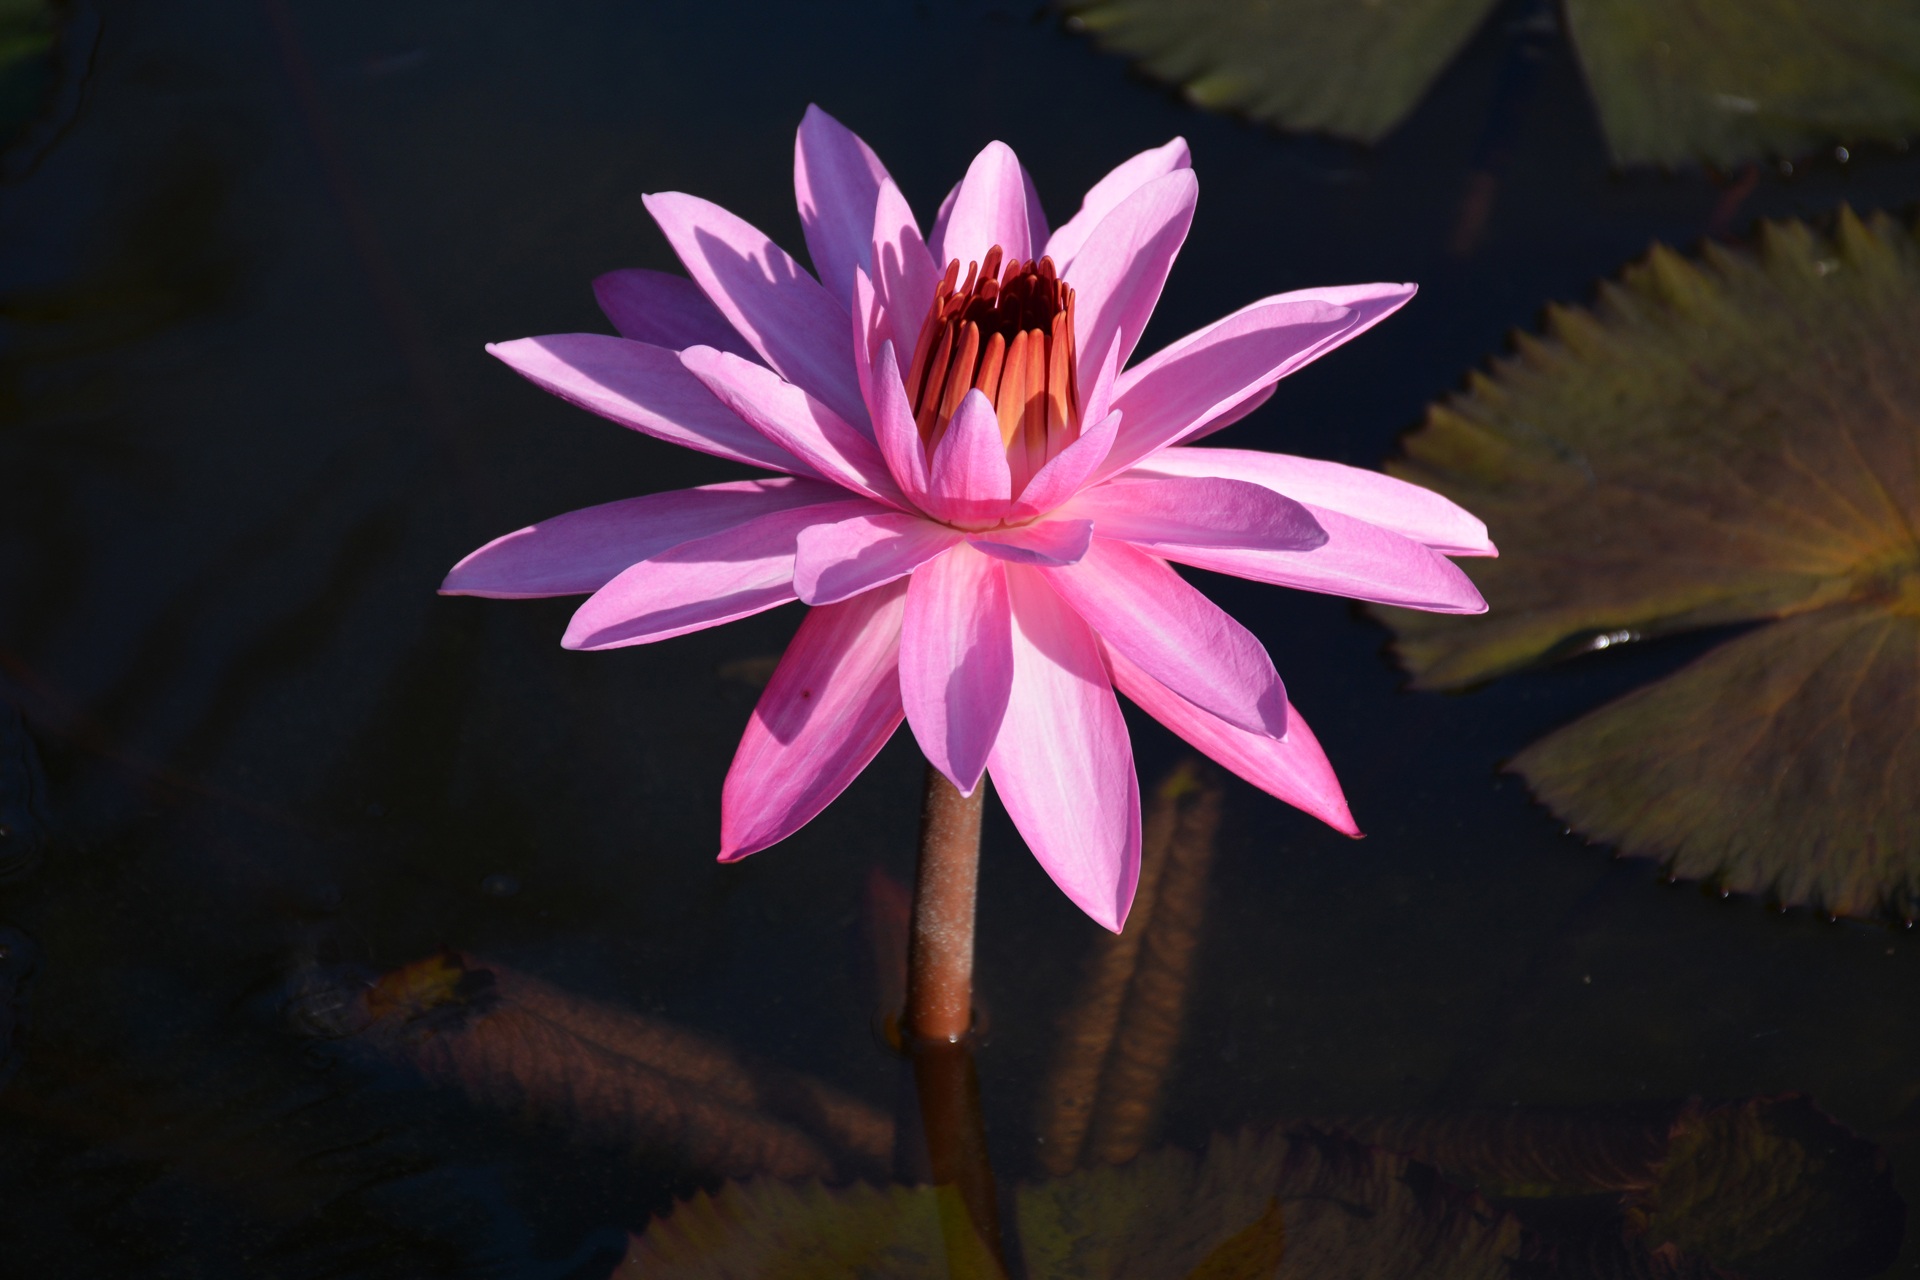
water, nature, blossom, cactus, plant, flower, petal, bloom, lake, pond, botany, pink, aquatic plant, flora, water lily, close up, leaves, macro photography, flowering plant, epiphyllum, land plant, hedgehog cactus